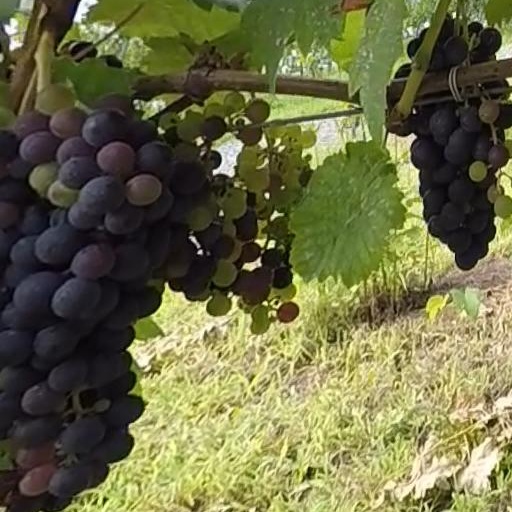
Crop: grape